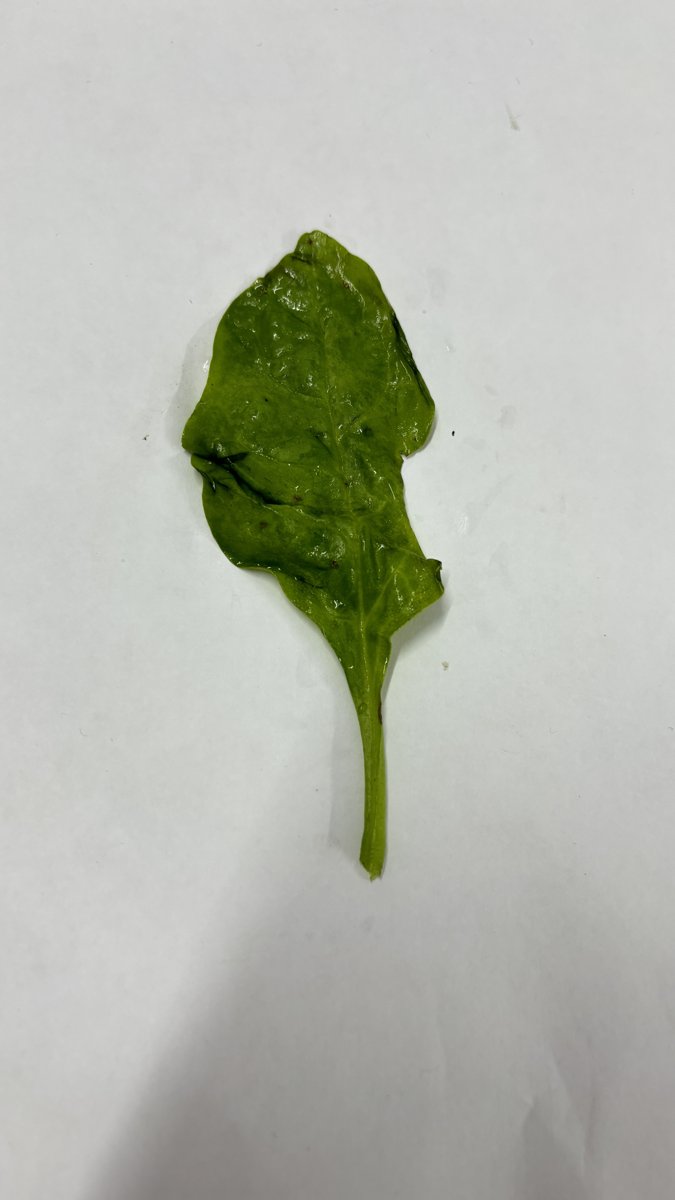
Label: Pest-Damage